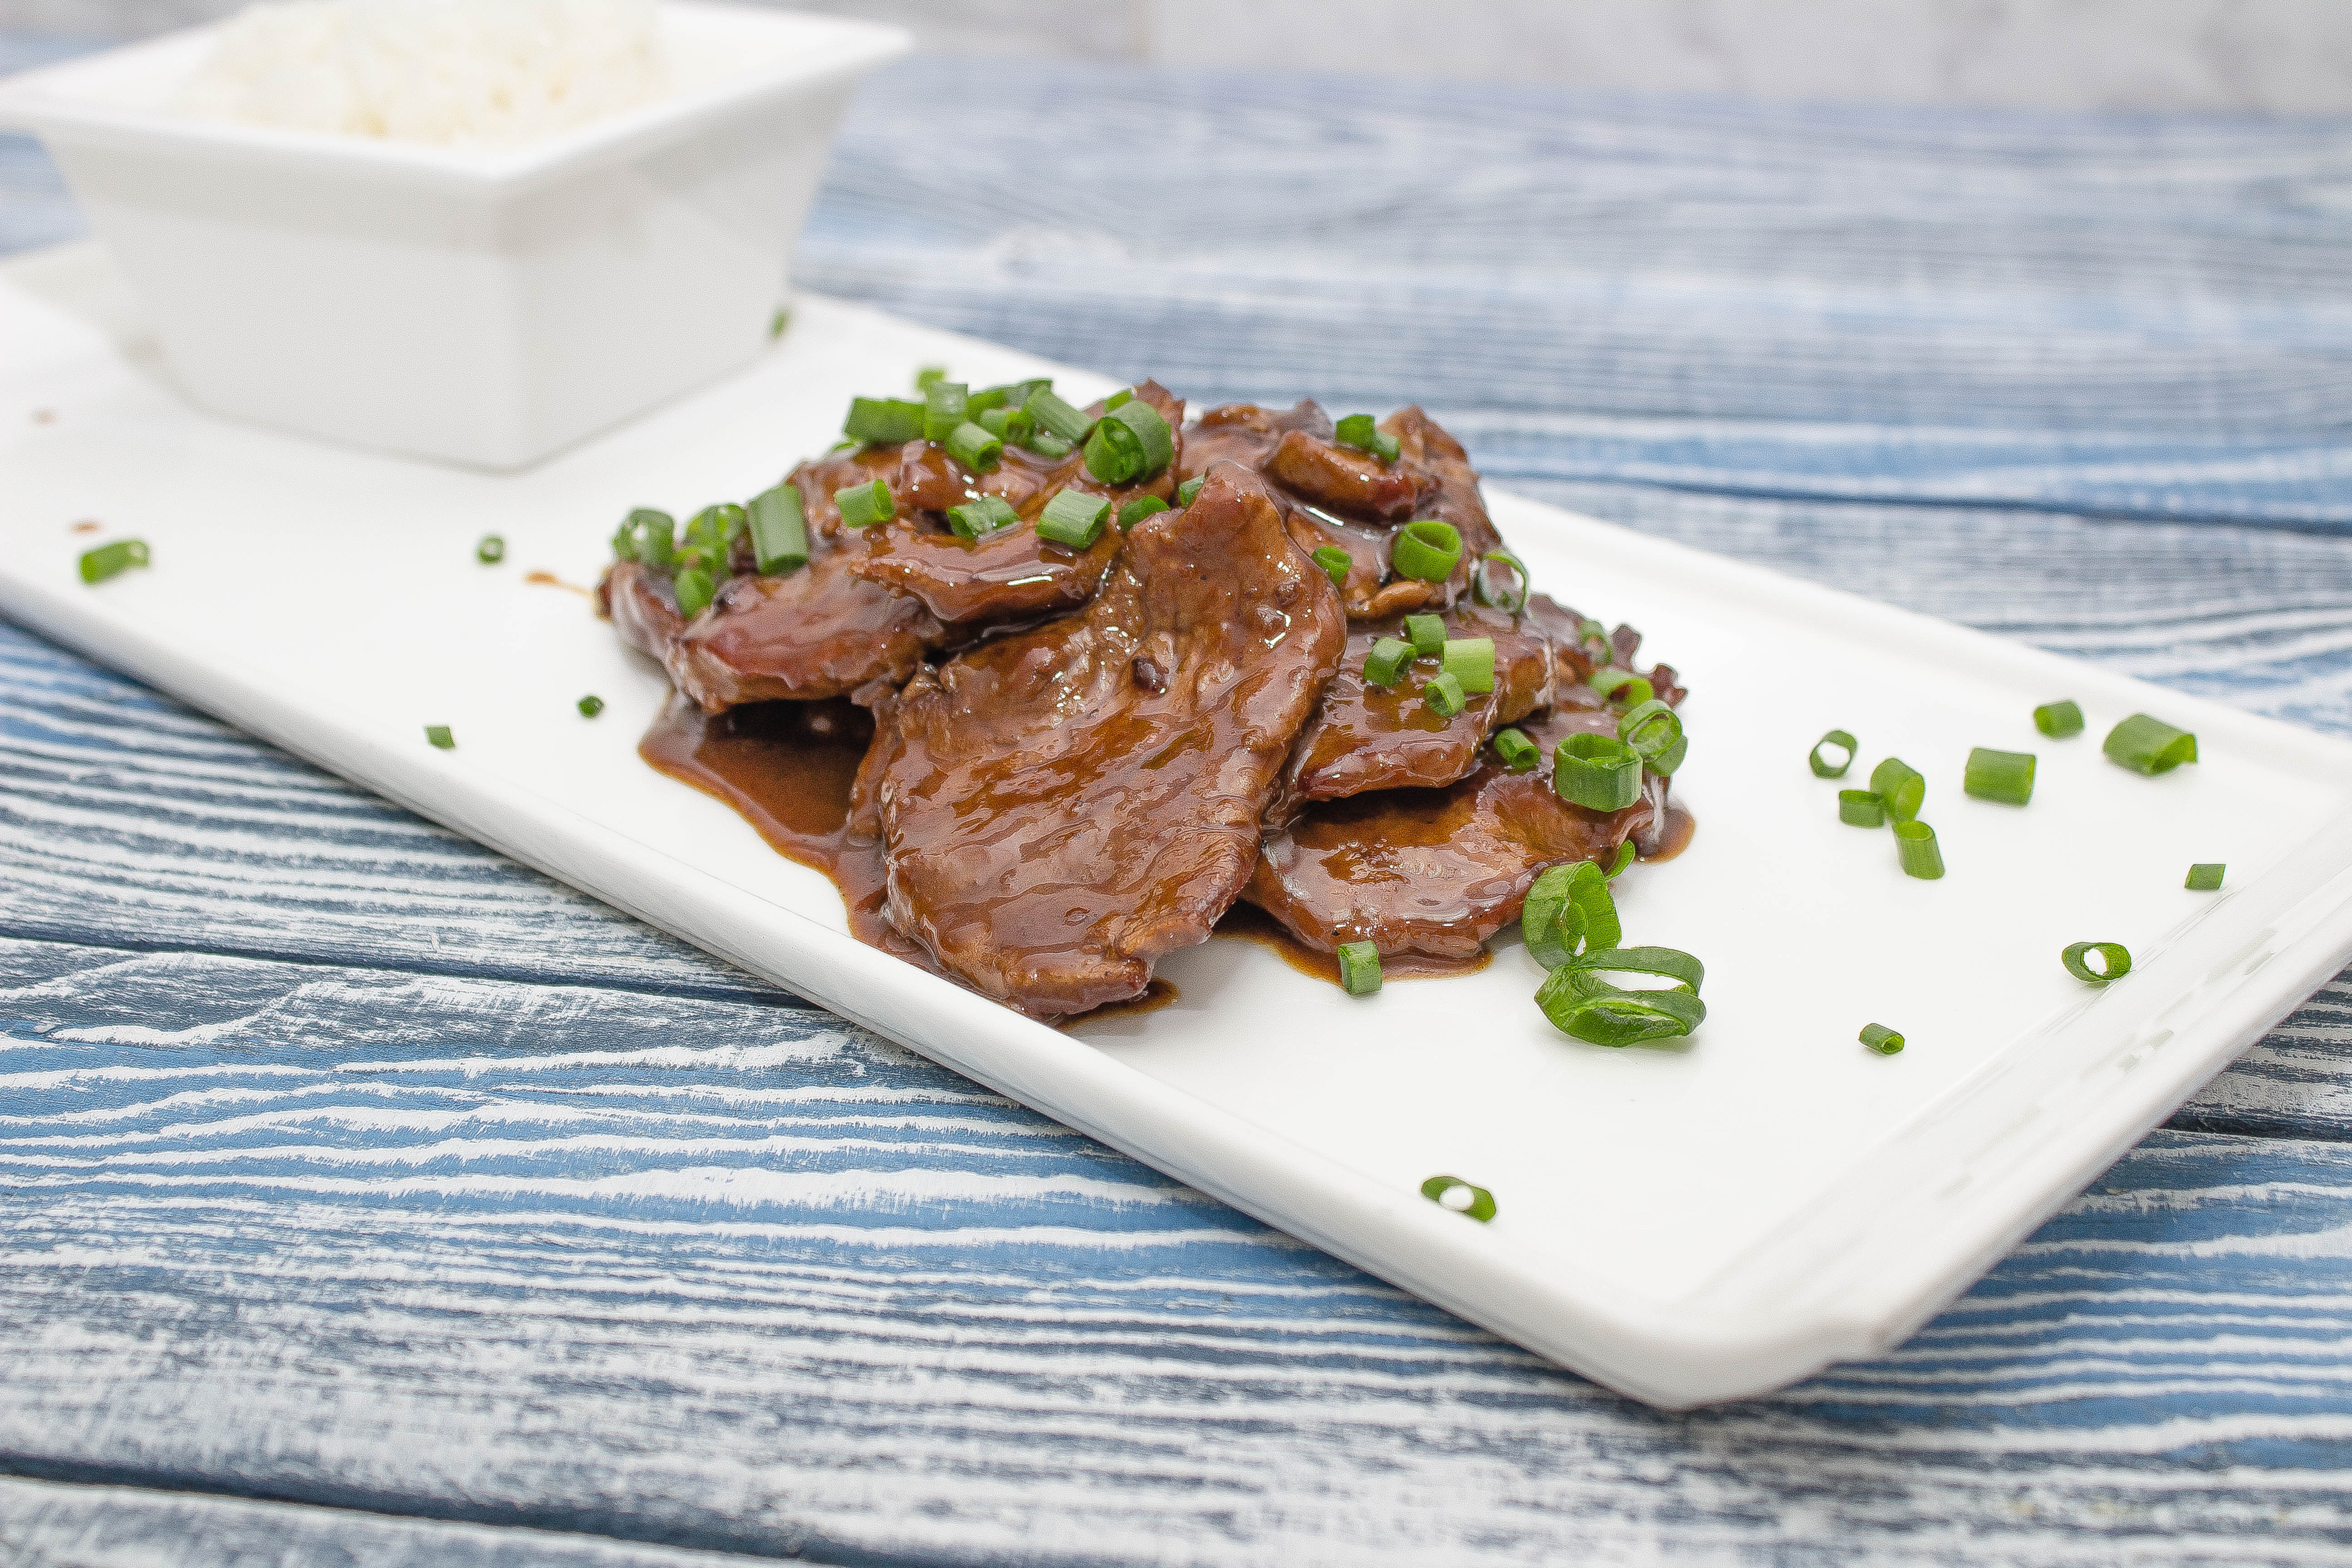
dish, cuisine, food, ingredient, produce, veal, meat, recipe, Steak sauce, pork chop, braising, pork steak, Gremolata